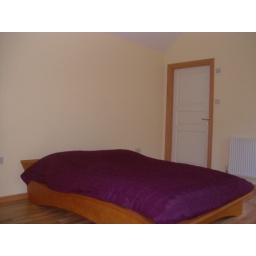
...only one bed in the house to date.